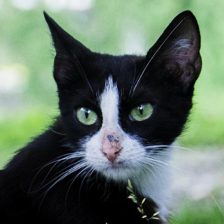
Label: animals